Suvorov Monument (Saint Petersburg)

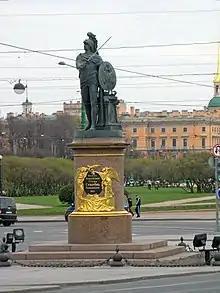
Suvorov Monument, Suvorov Square

The Suvorov Monument is a bronze sculpture of "Generalissimo" Alexander Suvorov located in Saint Petersburg. It is at the centre of Suvorov Square, opposite the Field of Mars and the Trinity Bridge, and between the Marble Palace and the Saltykov Mansion.